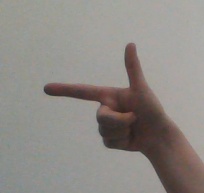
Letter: yaa